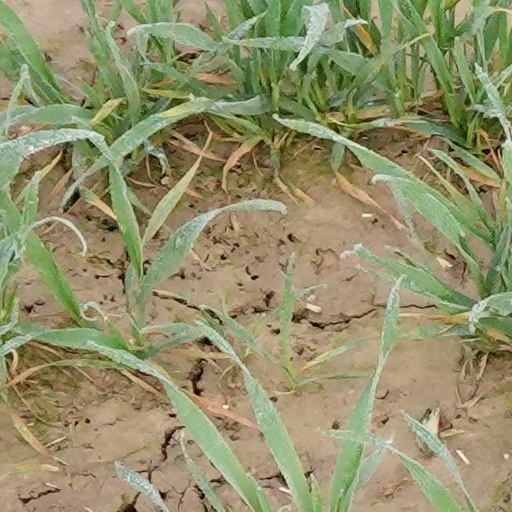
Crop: wheat